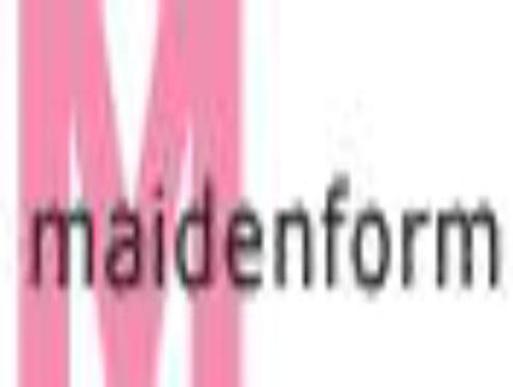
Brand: maidenform
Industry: Clothes